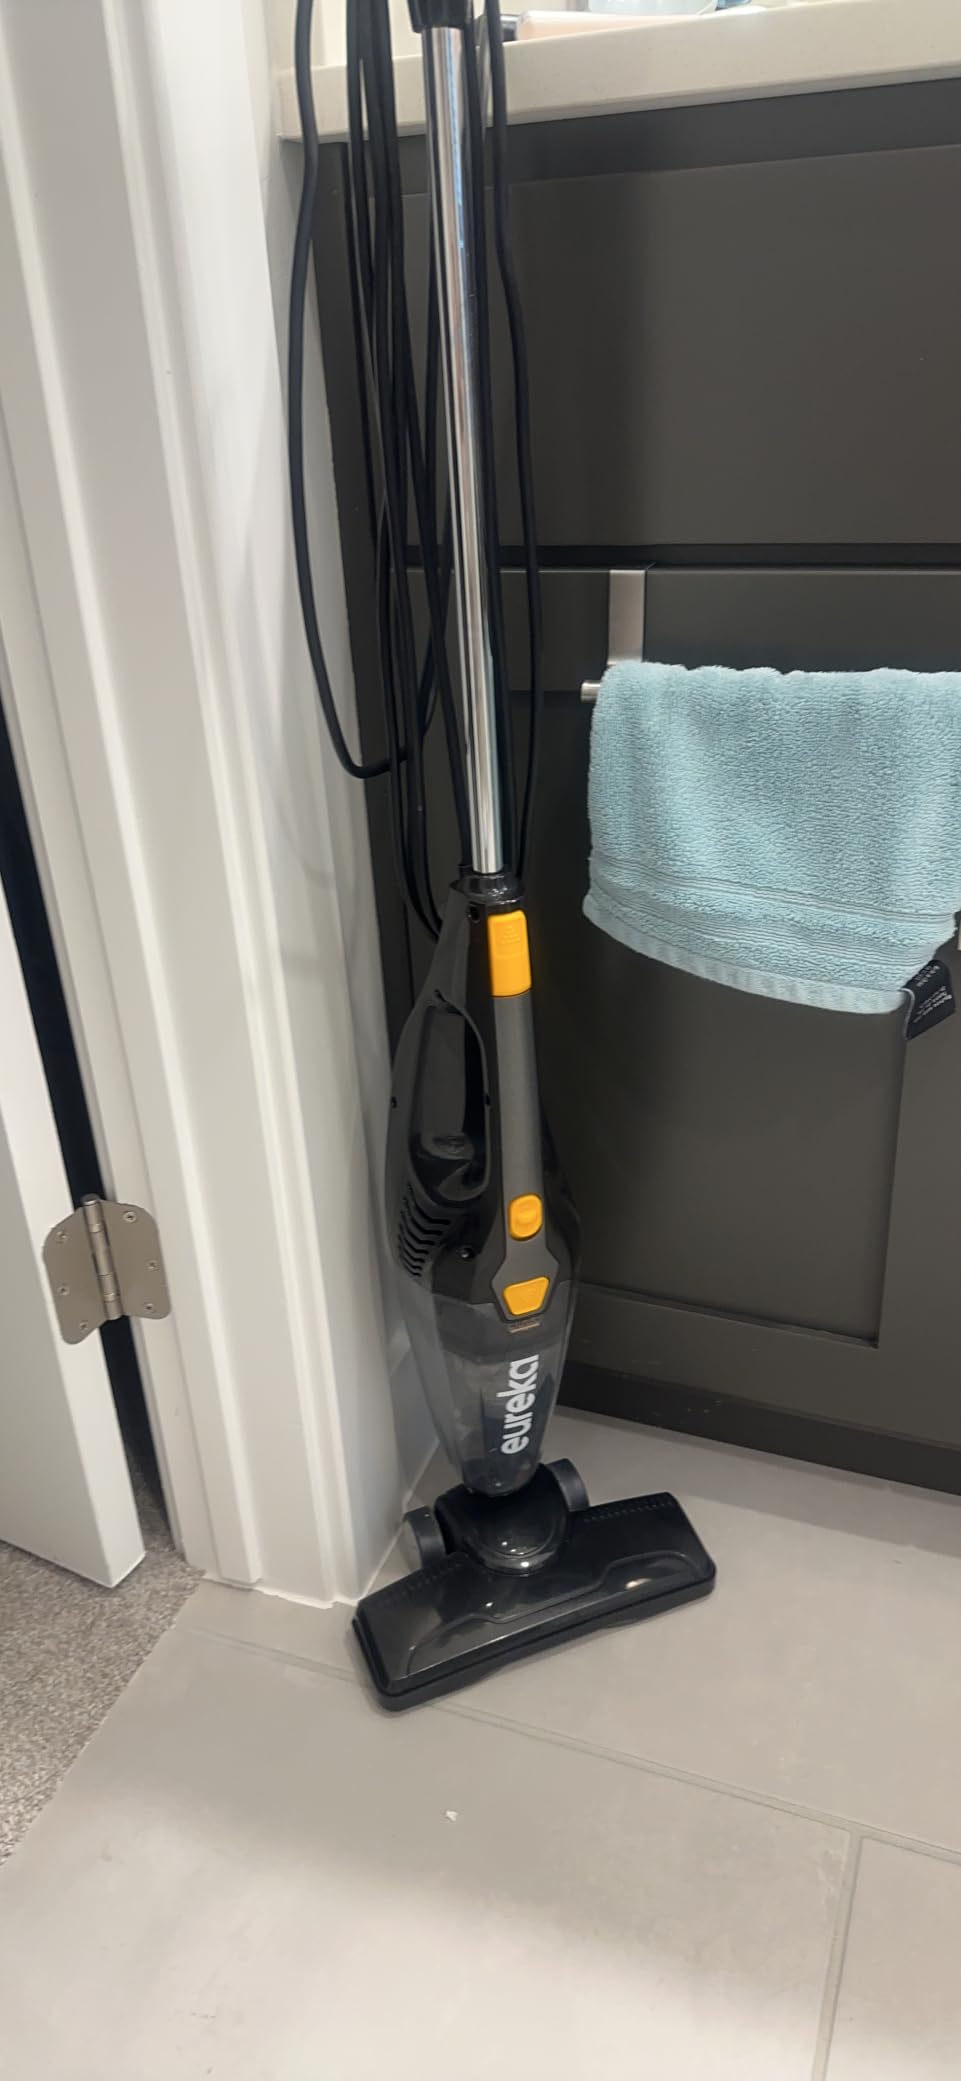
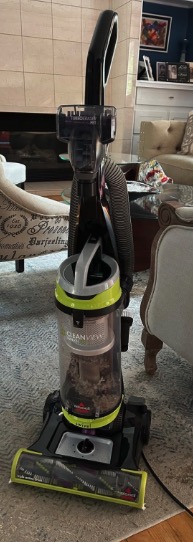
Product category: items_vacuum
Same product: no